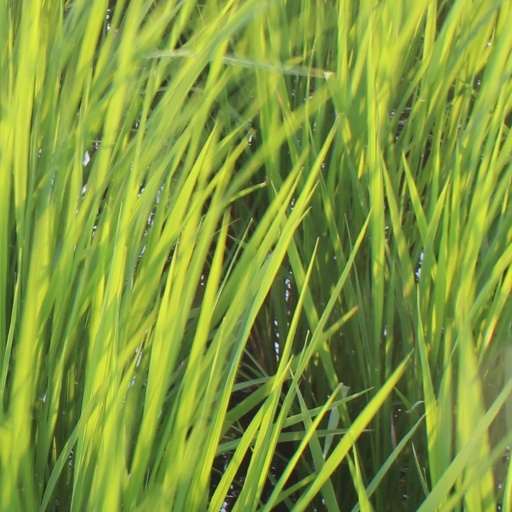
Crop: rice